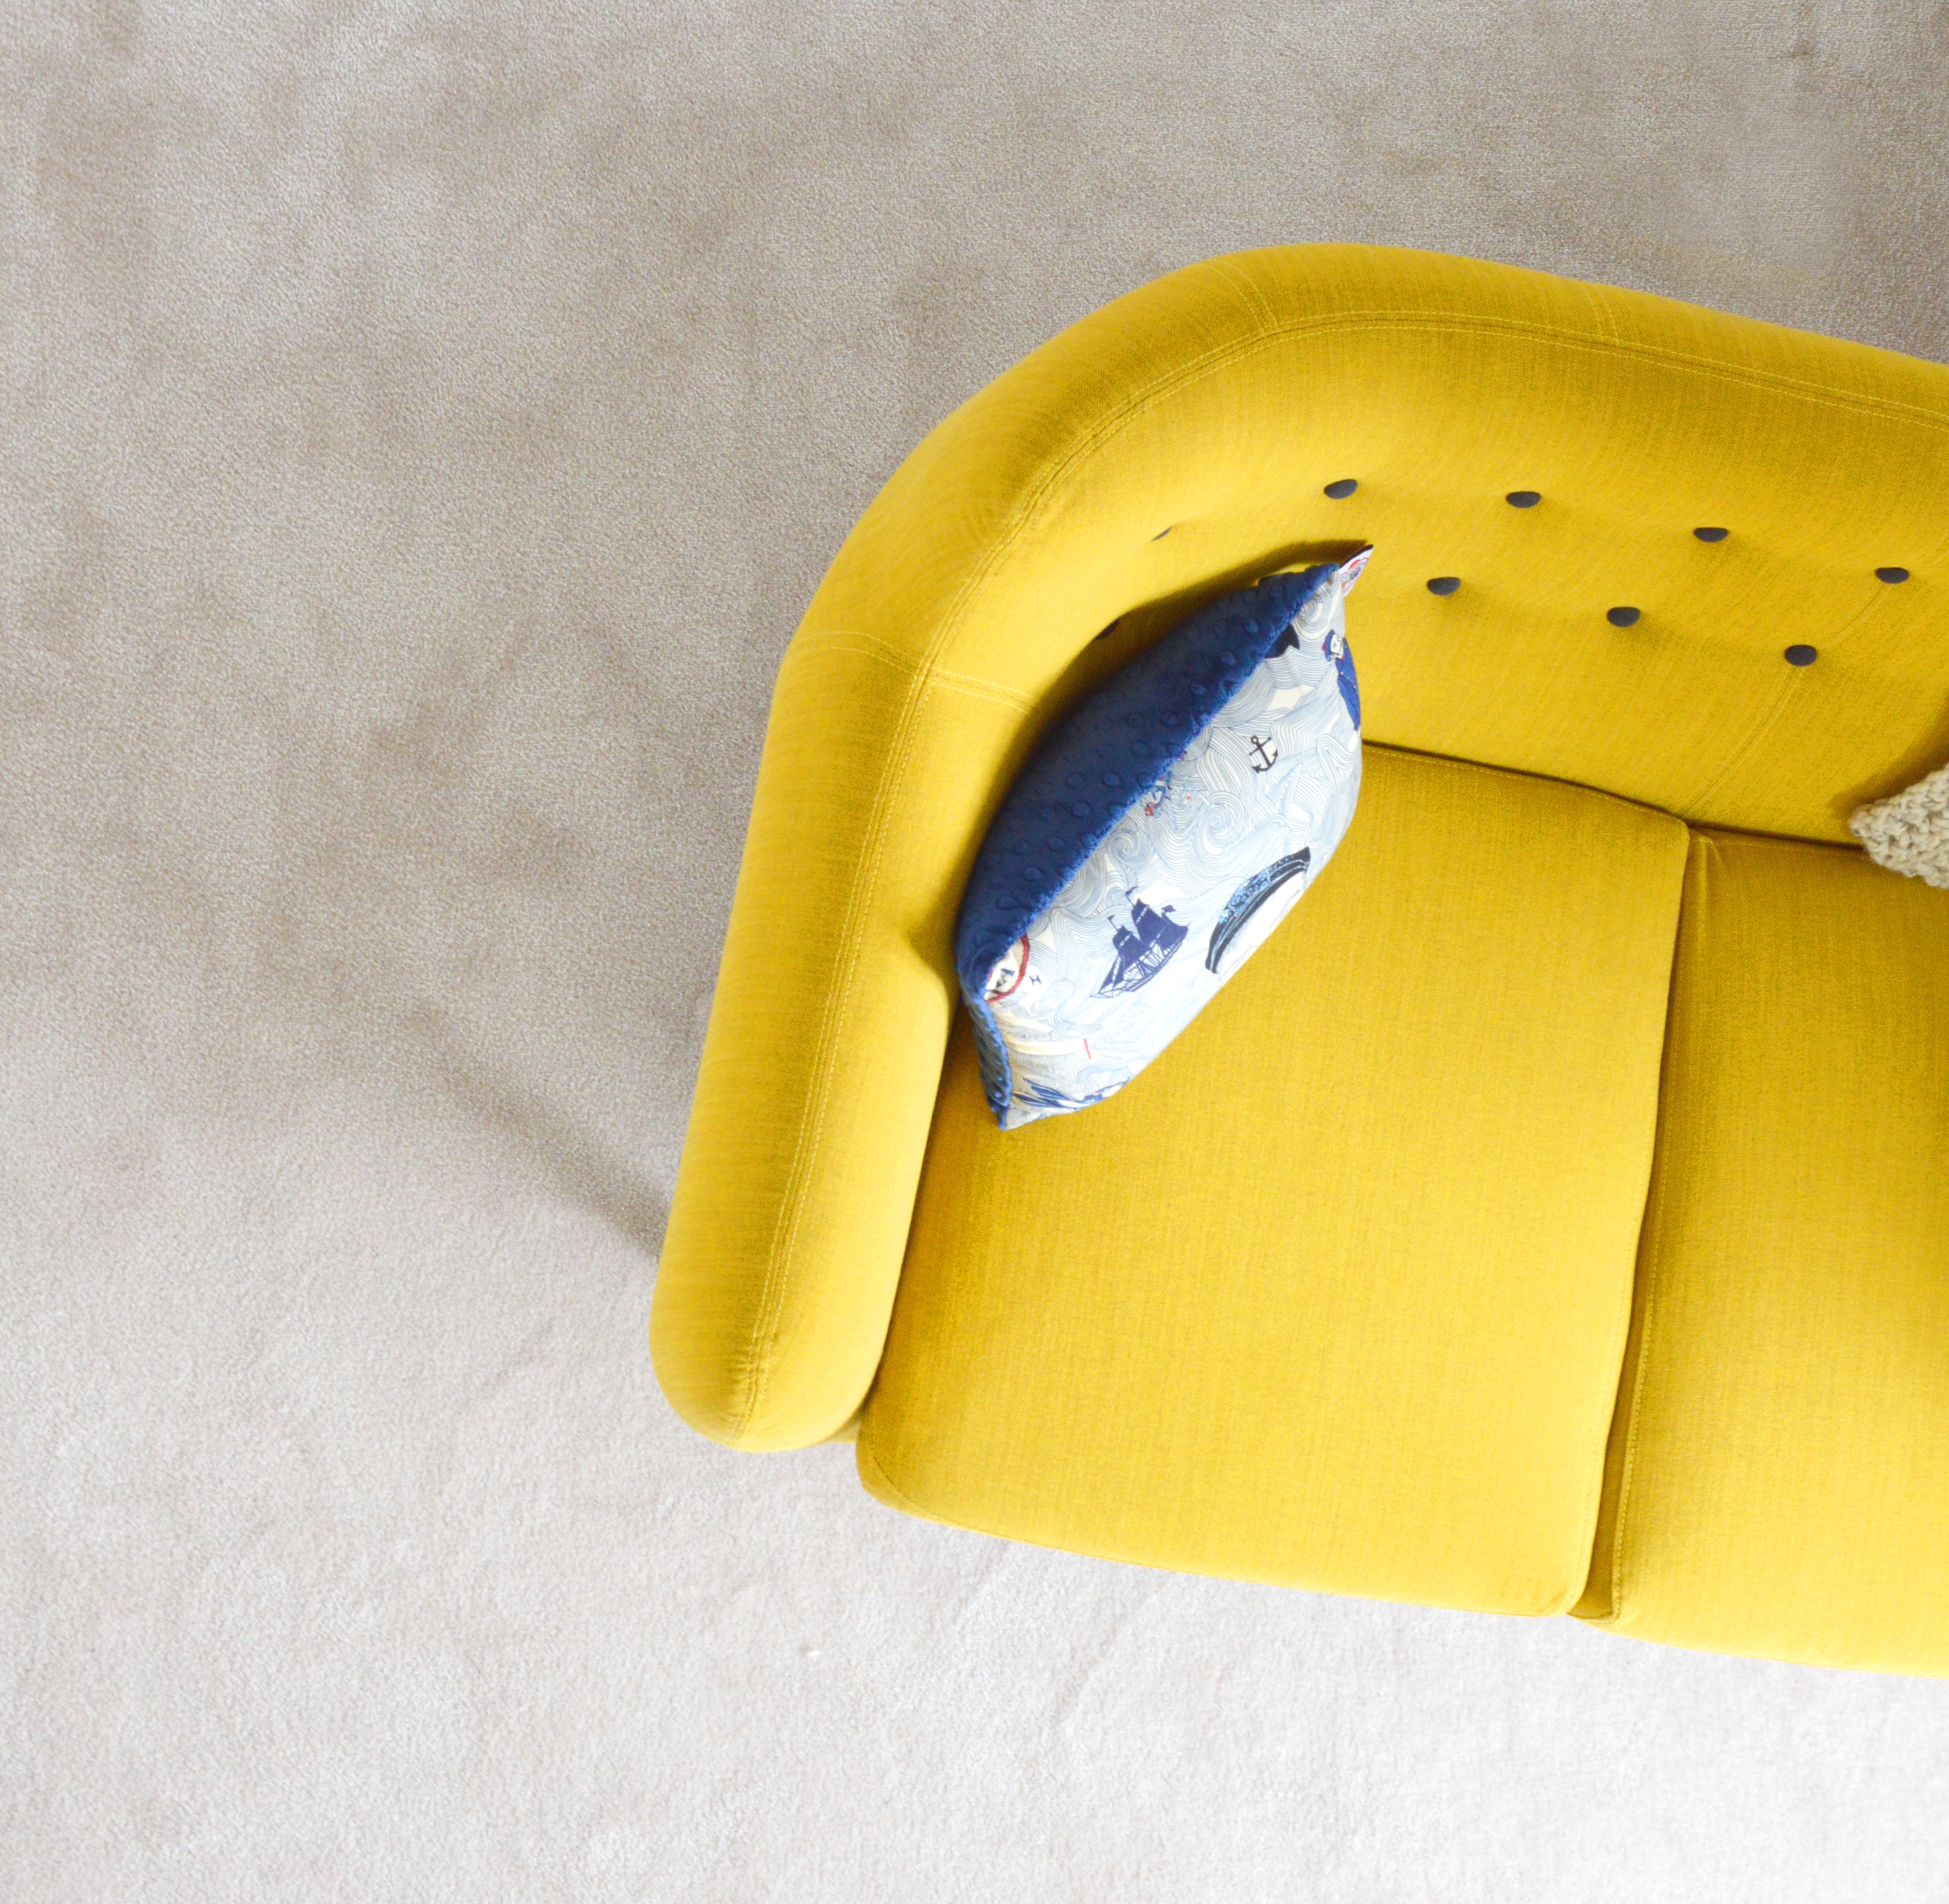
hand, seat, surfboard, living room, furniture, yellow, sofa, couch, lounge, textile, surfing equipment and supplies, fashion accessory, coin purse, throw pillow